Jan Juc

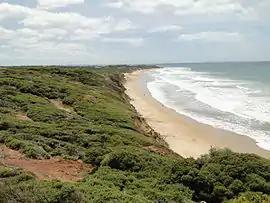
Jan Juc Surf Beach

Jan Juc is a suburb of Torquay, Victoria in Australia. At the 2016 census, Jan Juc had a population of 3,683.